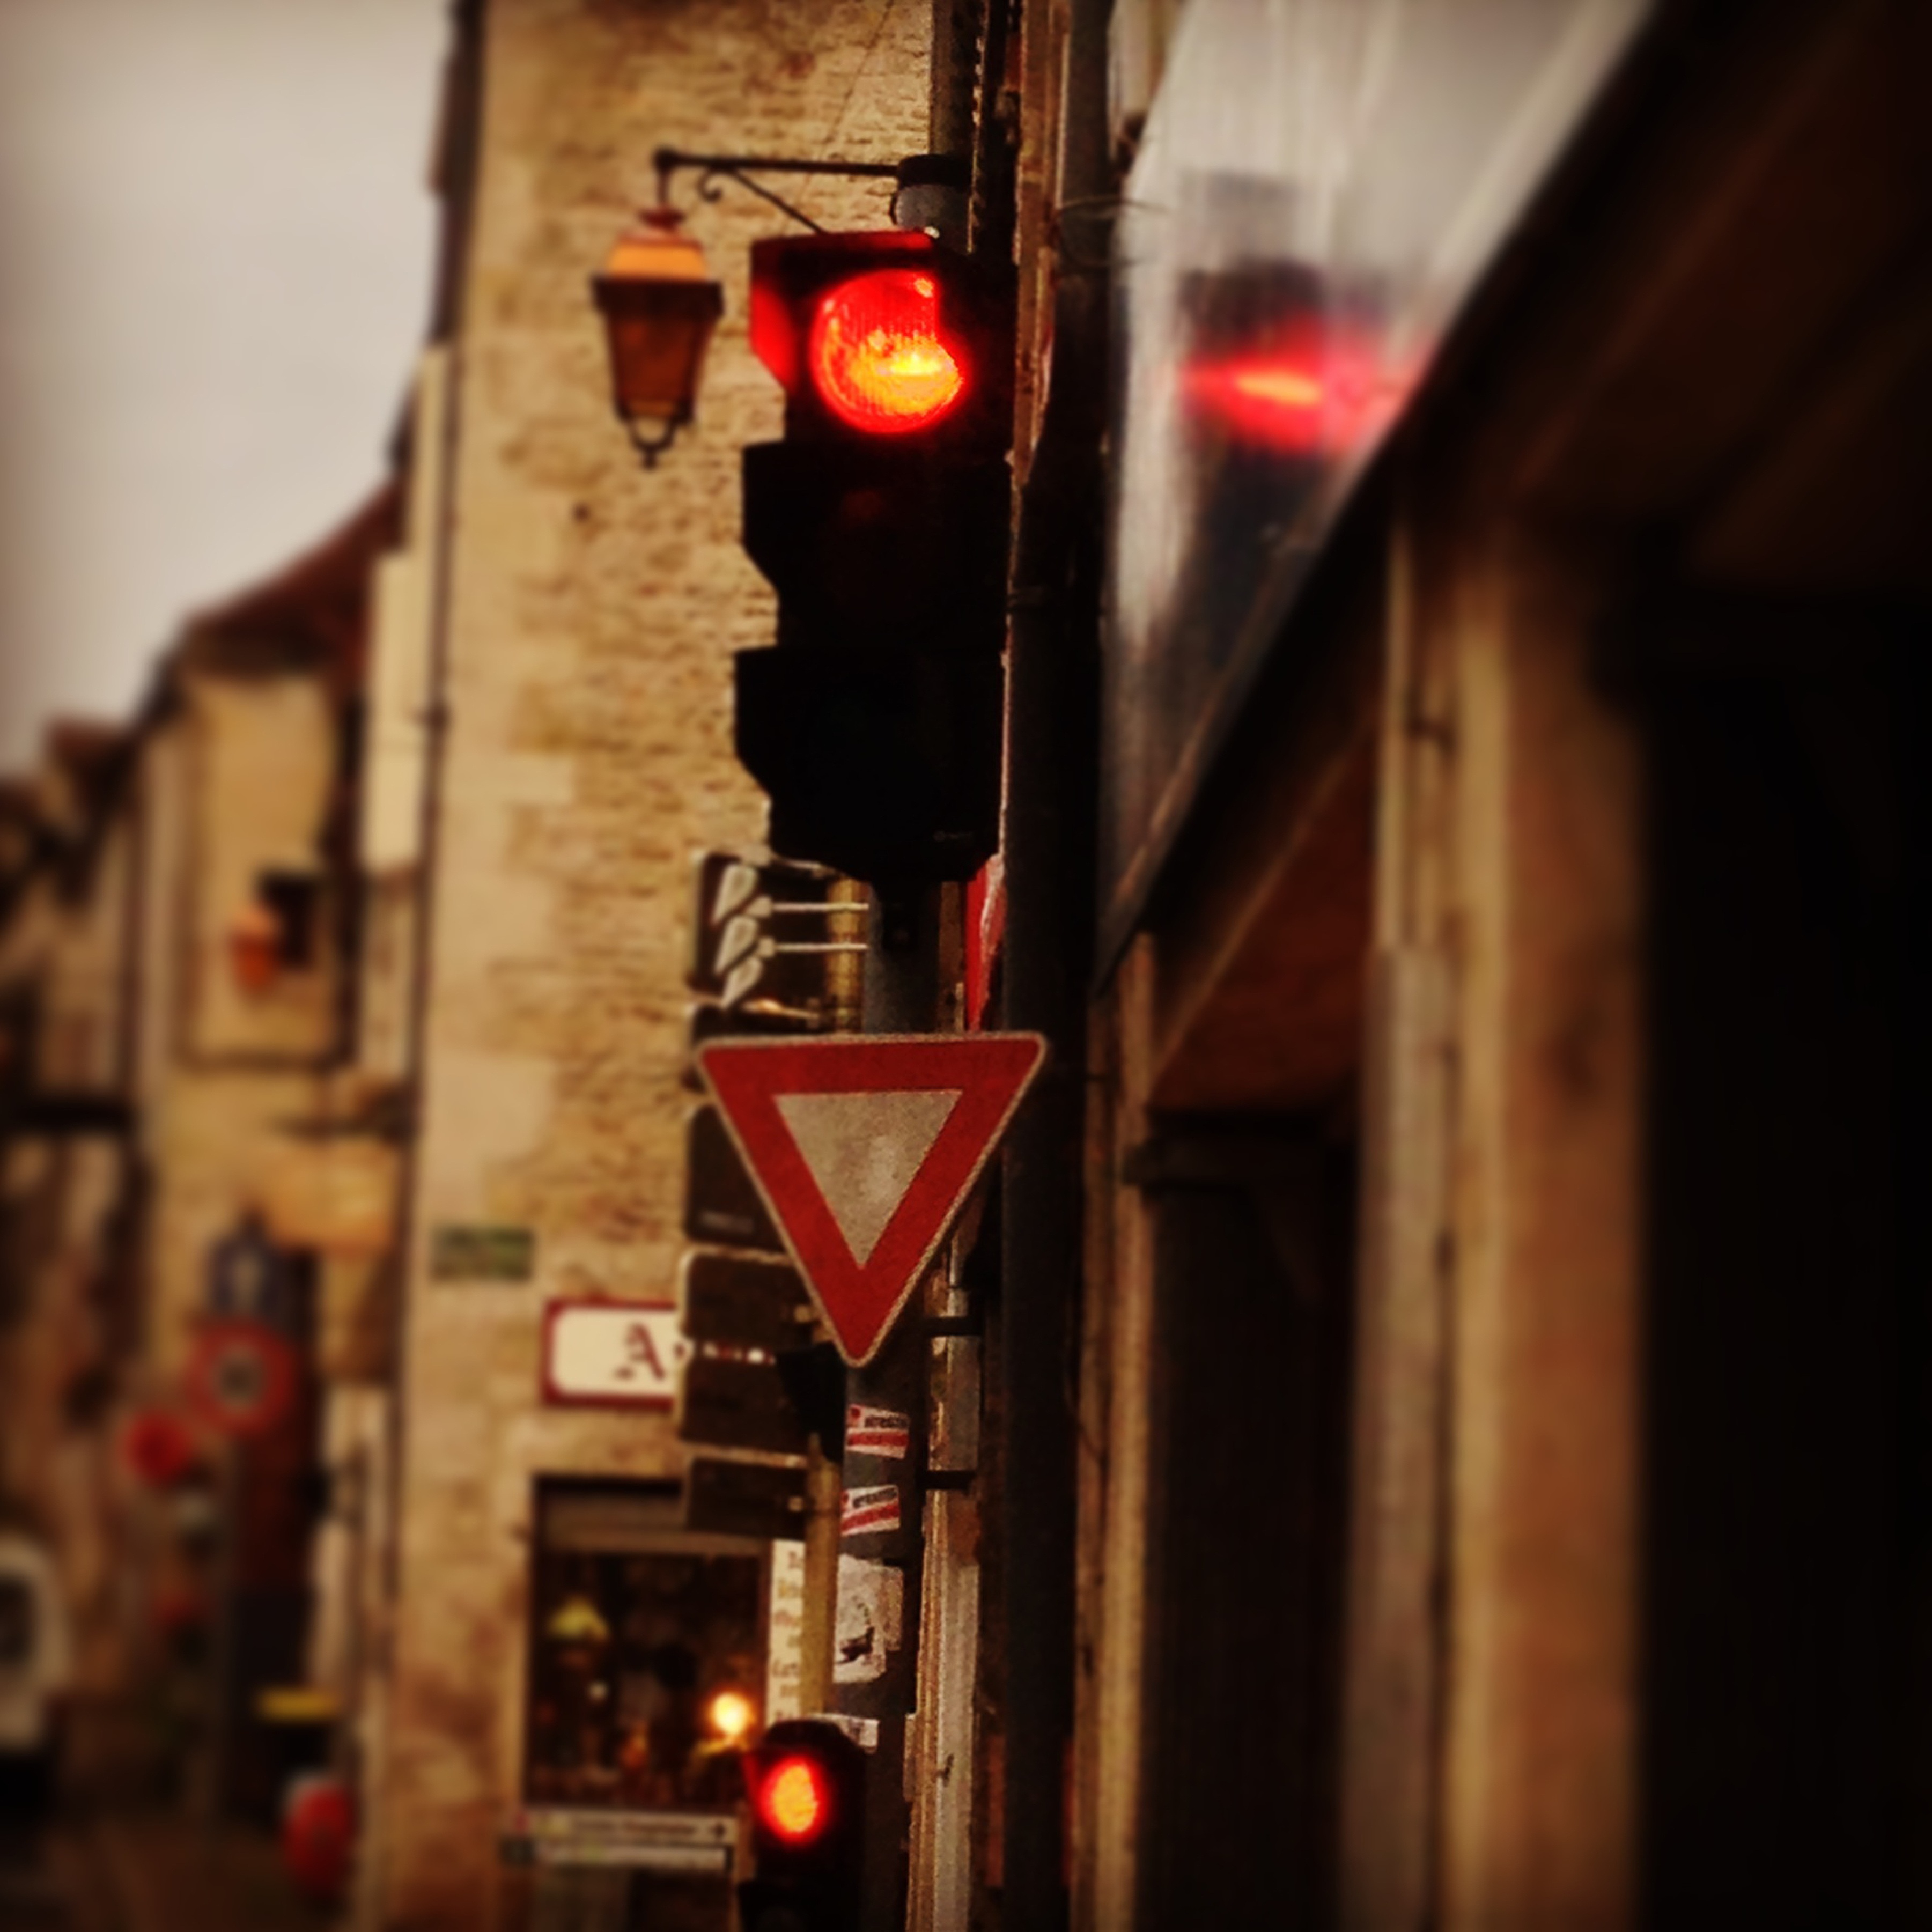
light, architecture, street, night, building, alley, city, urban, red, color, facade, darkness, street light, lighting, traffic light, district, light fixture, stop, red light, urban landscape